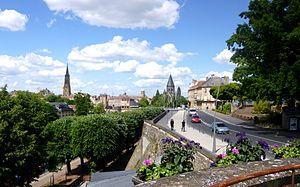
Vue prise depuis la tour-belvédère du boulevard Clémenceau, en contrebas de l'Esplanade. Vue sur le temple de Garnison, le temple Neuf et les anciens remparts.